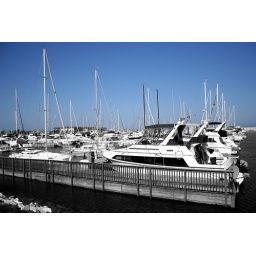
Black and white shot of the Marina in Kenosha. Well, black and white except the sky.